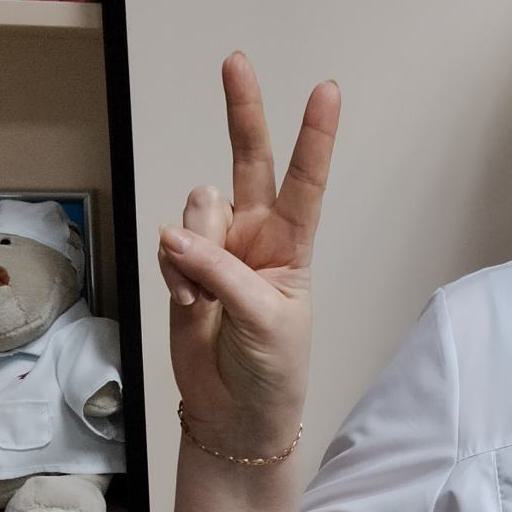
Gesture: peace